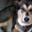
Label: dog